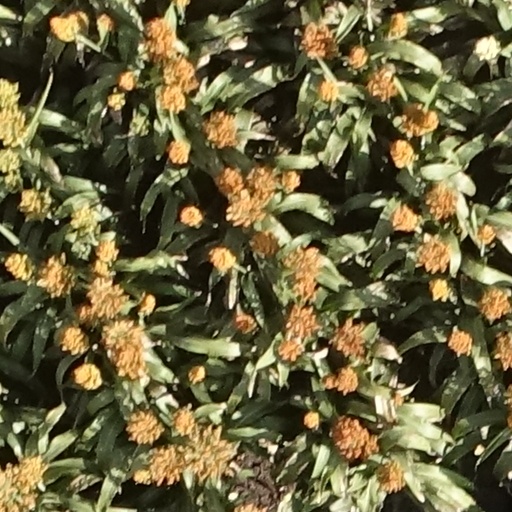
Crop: sorghum